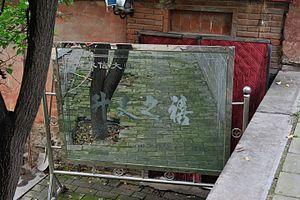
Shi Yongxin, né Liu Yingcheng le 6 septembre 1965, dans le xian de Yingshang, ville-préfecture de Fuyang, dans la province de l'Anhui, en République populaire de Chine, est un moine bouddhiste. Il est actuellement l'abbé principal du temple Shaolin, treizième successeur après l'abbé Xue Ting Fu Yu. Il est l'un des principaux représentant du bouddhisme en Chine.